Princes' quarter (Red Fort)

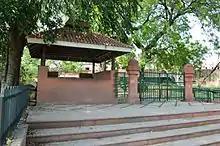
Area of the former princes' quarter

The Princes' quarter is an area located in the Red Fort of Delhi, India.